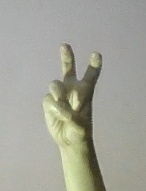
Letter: toot